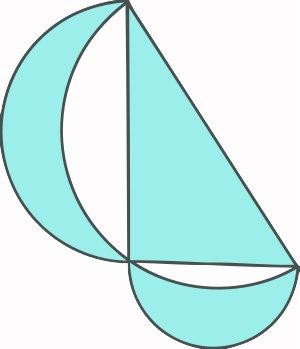
Le théorème de Pythagore est un théorème de géométrie euclidienne qui met en relation les longueurs des côtés dans un triangle rectangle : le carré de la longueur de l’hypoténuse, qui est le côté opposé à l'angle droit, est égal à la somme des carrés des longueurs des deux autres côtés.